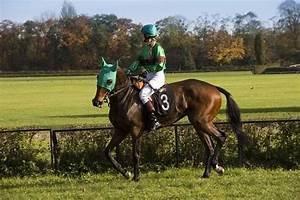
horse